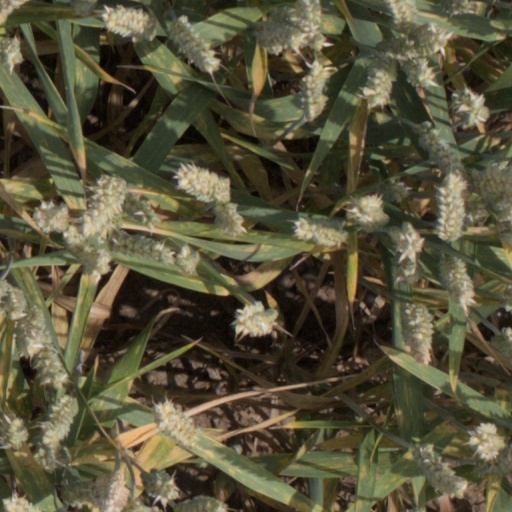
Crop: wheat